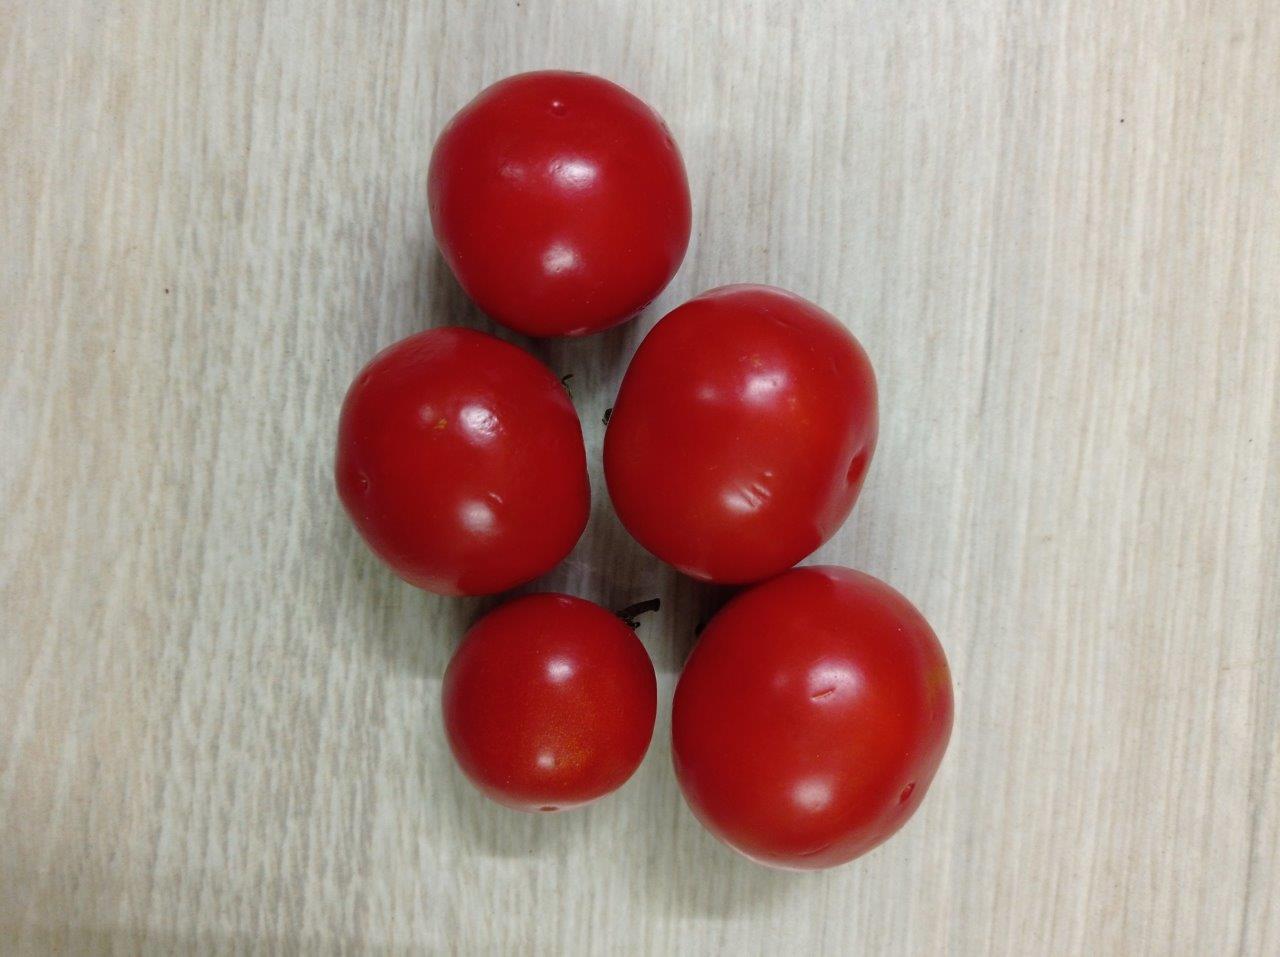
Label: Fresh